System Administrator Appreciation Day

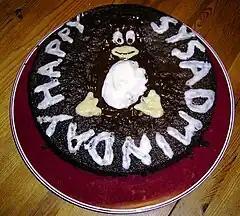
A cake celebrating System Administrator Appreciation Day with Tux the Linux penguin on the top

System Administrator Appreciation Day, also known as Sysadmin Day, SysAdminDay is an annual event created by system administrator Ted Kekatos. The event exists to show appreciation for the work of sysadmins and other IT workers. It is an annual holiday, celebrated on the last Friday of July.